Gigliato

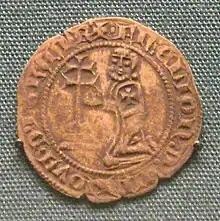
Silver gigliato of Hélion de Villeneuve, Grand Master of the Knights of Rhodes, 1319–1346.

Other mints in Provence, especially those along the Rhône river imitated the gigliato but one native of Provence took them farther afield. Hélion de Villeneuve became grand master of the Knights Hospitaller and found that its Greek influenced coinage did not facilitate trade. He replaced it with coins having the weight standard of the gigliato, and a reverse type clearly derived from it, but with an obverse based on the seal of his order. Although Neapolitan gigliati were more common in the eastern Mediterranean, it appears that he copied the issues from Provence.